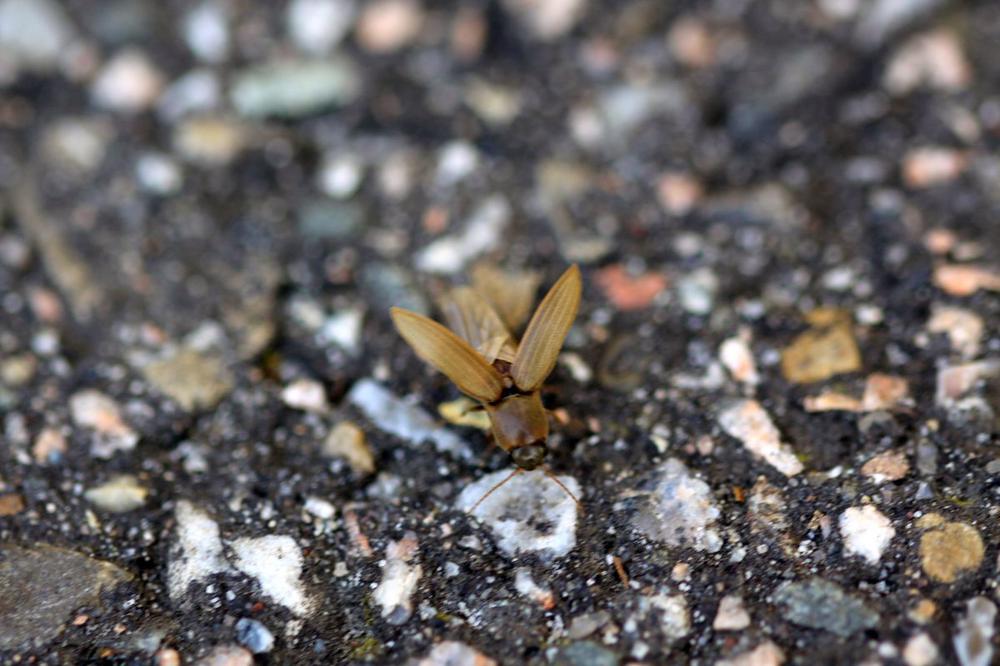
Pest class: clickbeetles_wireworms